Athens Daily Review

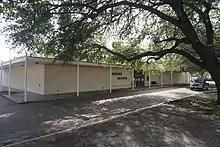
"Athens Review" building

The Athens Daily Review is a three-time weekly newspaper in Athens, Texas, published mornings on Tuesday, Thursday & Saturday, and distributed throughout Henderson County. It is owned by Community Newspaper Holdings Inc., which acquired the paper from Donrey Media Group in 1998 as part of a 28-paper transaction. It does not publish a Sunday, Monday, Wednesday or Friday edition.